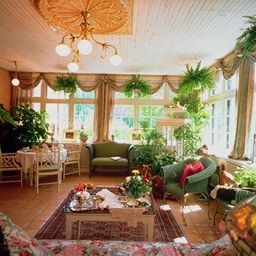
Room type: livingroom